Wind farm

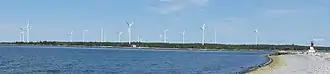
The Pubnico Wind Farm taken from Beach Point, Lower East Pubnico, Nova Scotia

In just five years, China leapfrogged the rest of the world in wind energy production, going from 2,599 MW of capacity in 2006 to 62,733 MW at the end of 2011. However, the rapid growth outpaced China's infrastructure and new construction slowed significantly in 2012.